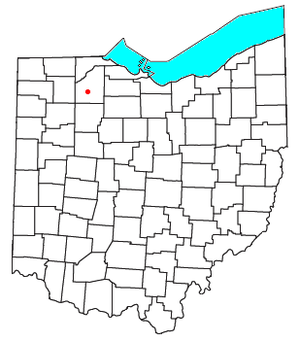
Rudolph est une census-designated place américaine située dans le comté de Wood, dans l’État de l’Ohio. Sa population s’élevait à 458 habitants lors du recensement de 2010.